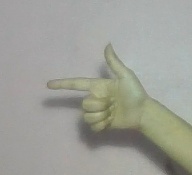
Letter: yaa